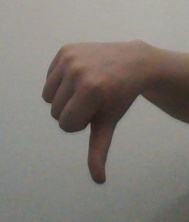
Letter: waw